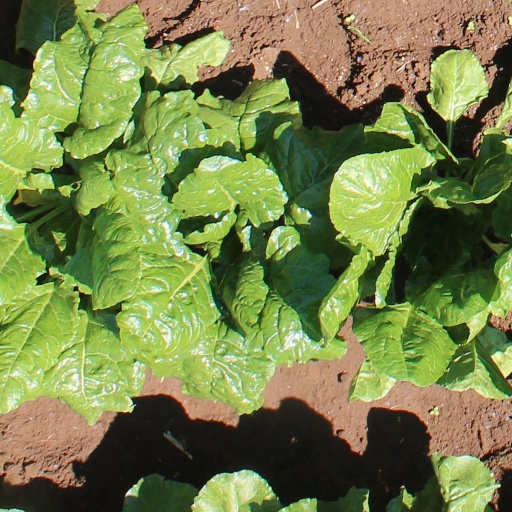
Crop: sugar beet